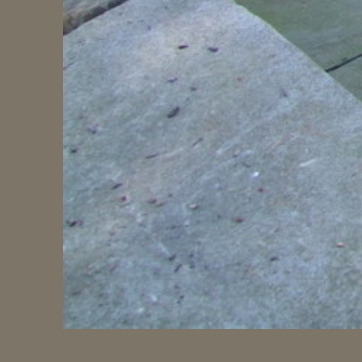
Material: stone